List of moths of Russia

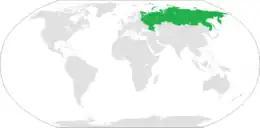
Location of Russia

Moths of Russia represent a large majority of the about 8,900 known Lepidoptera species of Russia. The moths (mostly nocturnal) and butterflies (mostly diurnal) together make up the taxonomic order Lepidoptera.